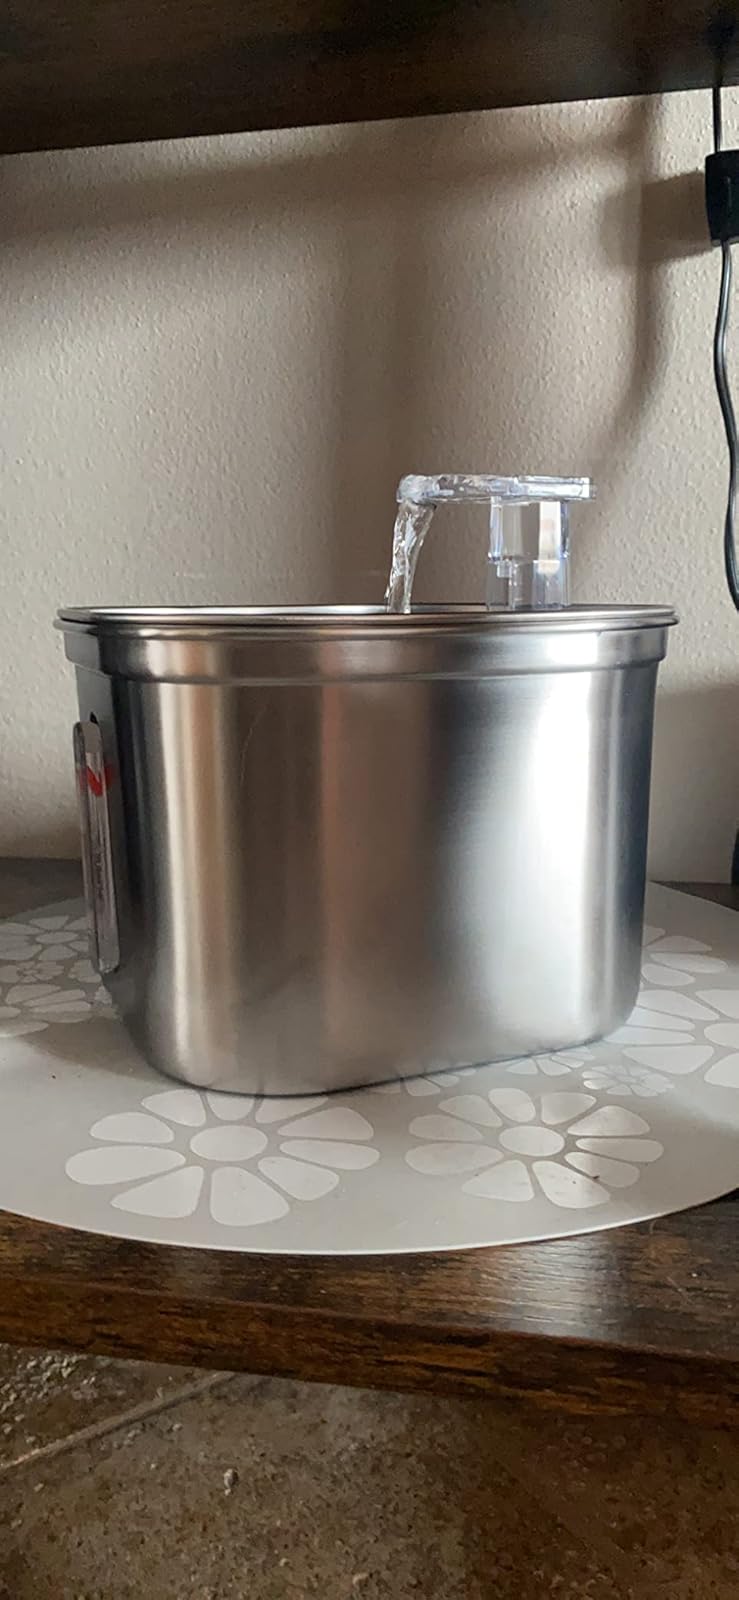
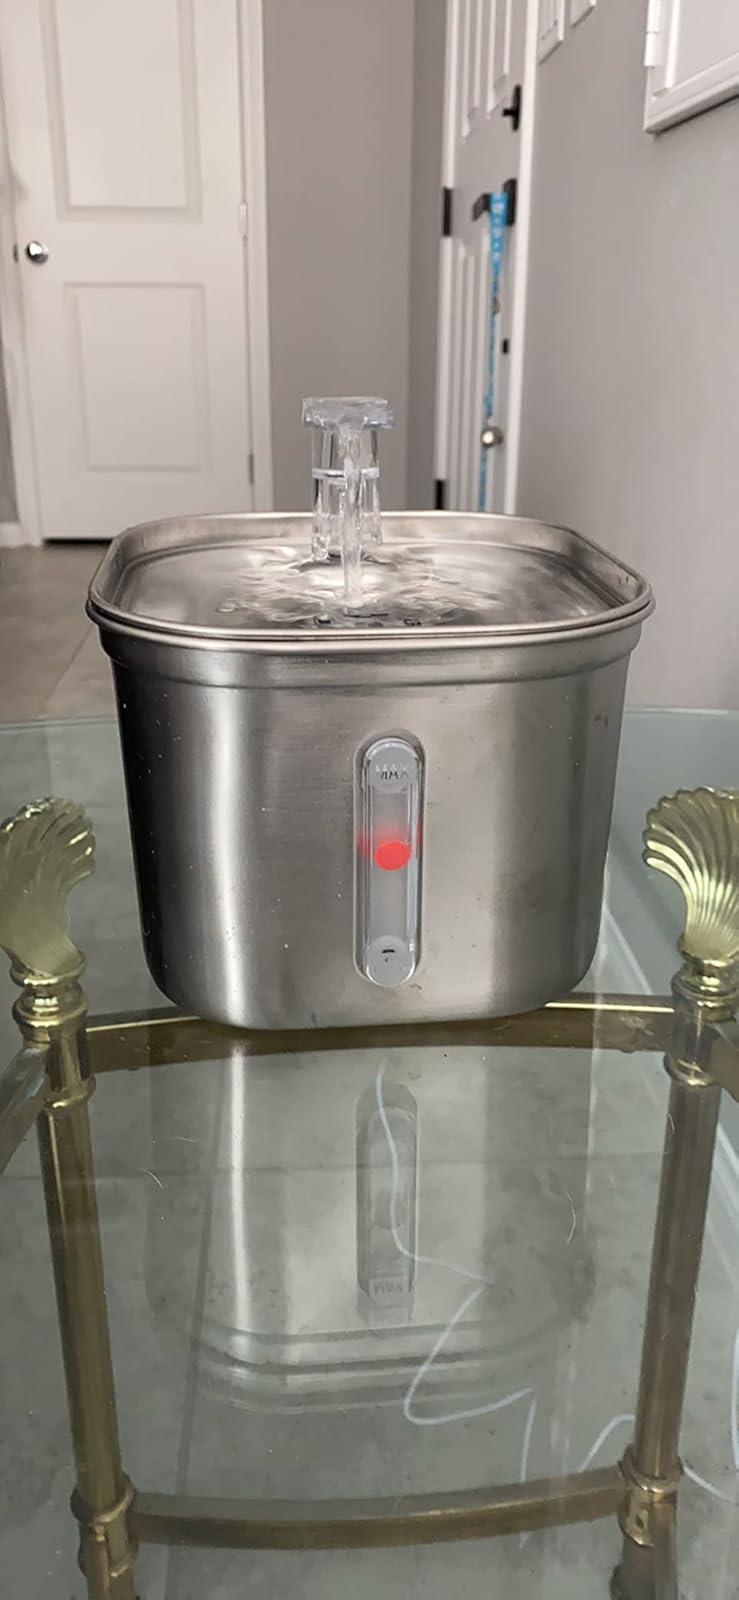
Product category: items_bowl
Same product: yes